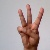
The image shows a hand gesture representing the letter 'W' in Indian Sign Language.